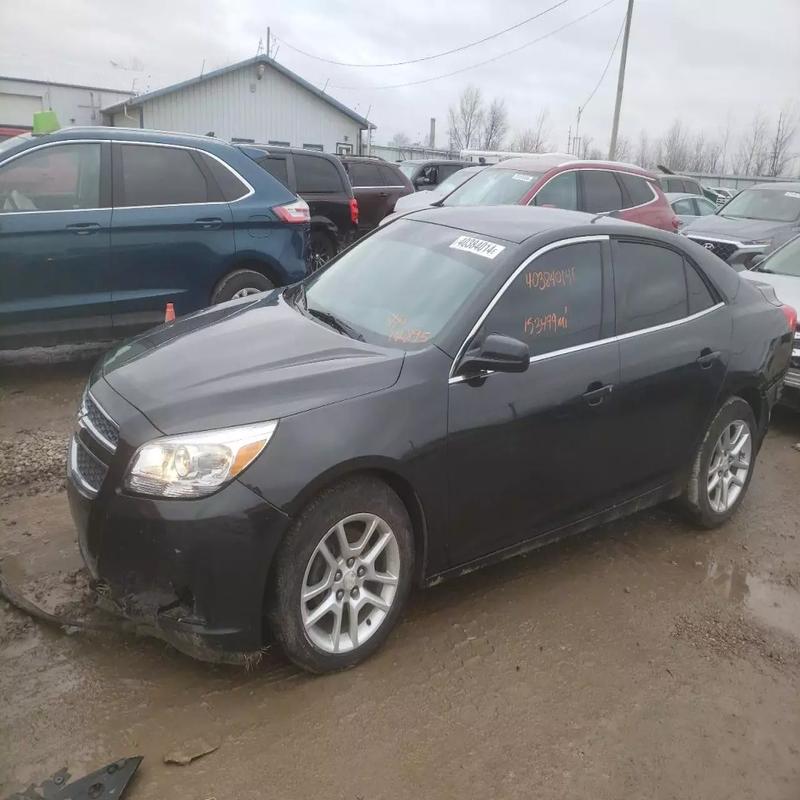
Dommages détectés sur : pare-choc avant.
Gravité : mineur